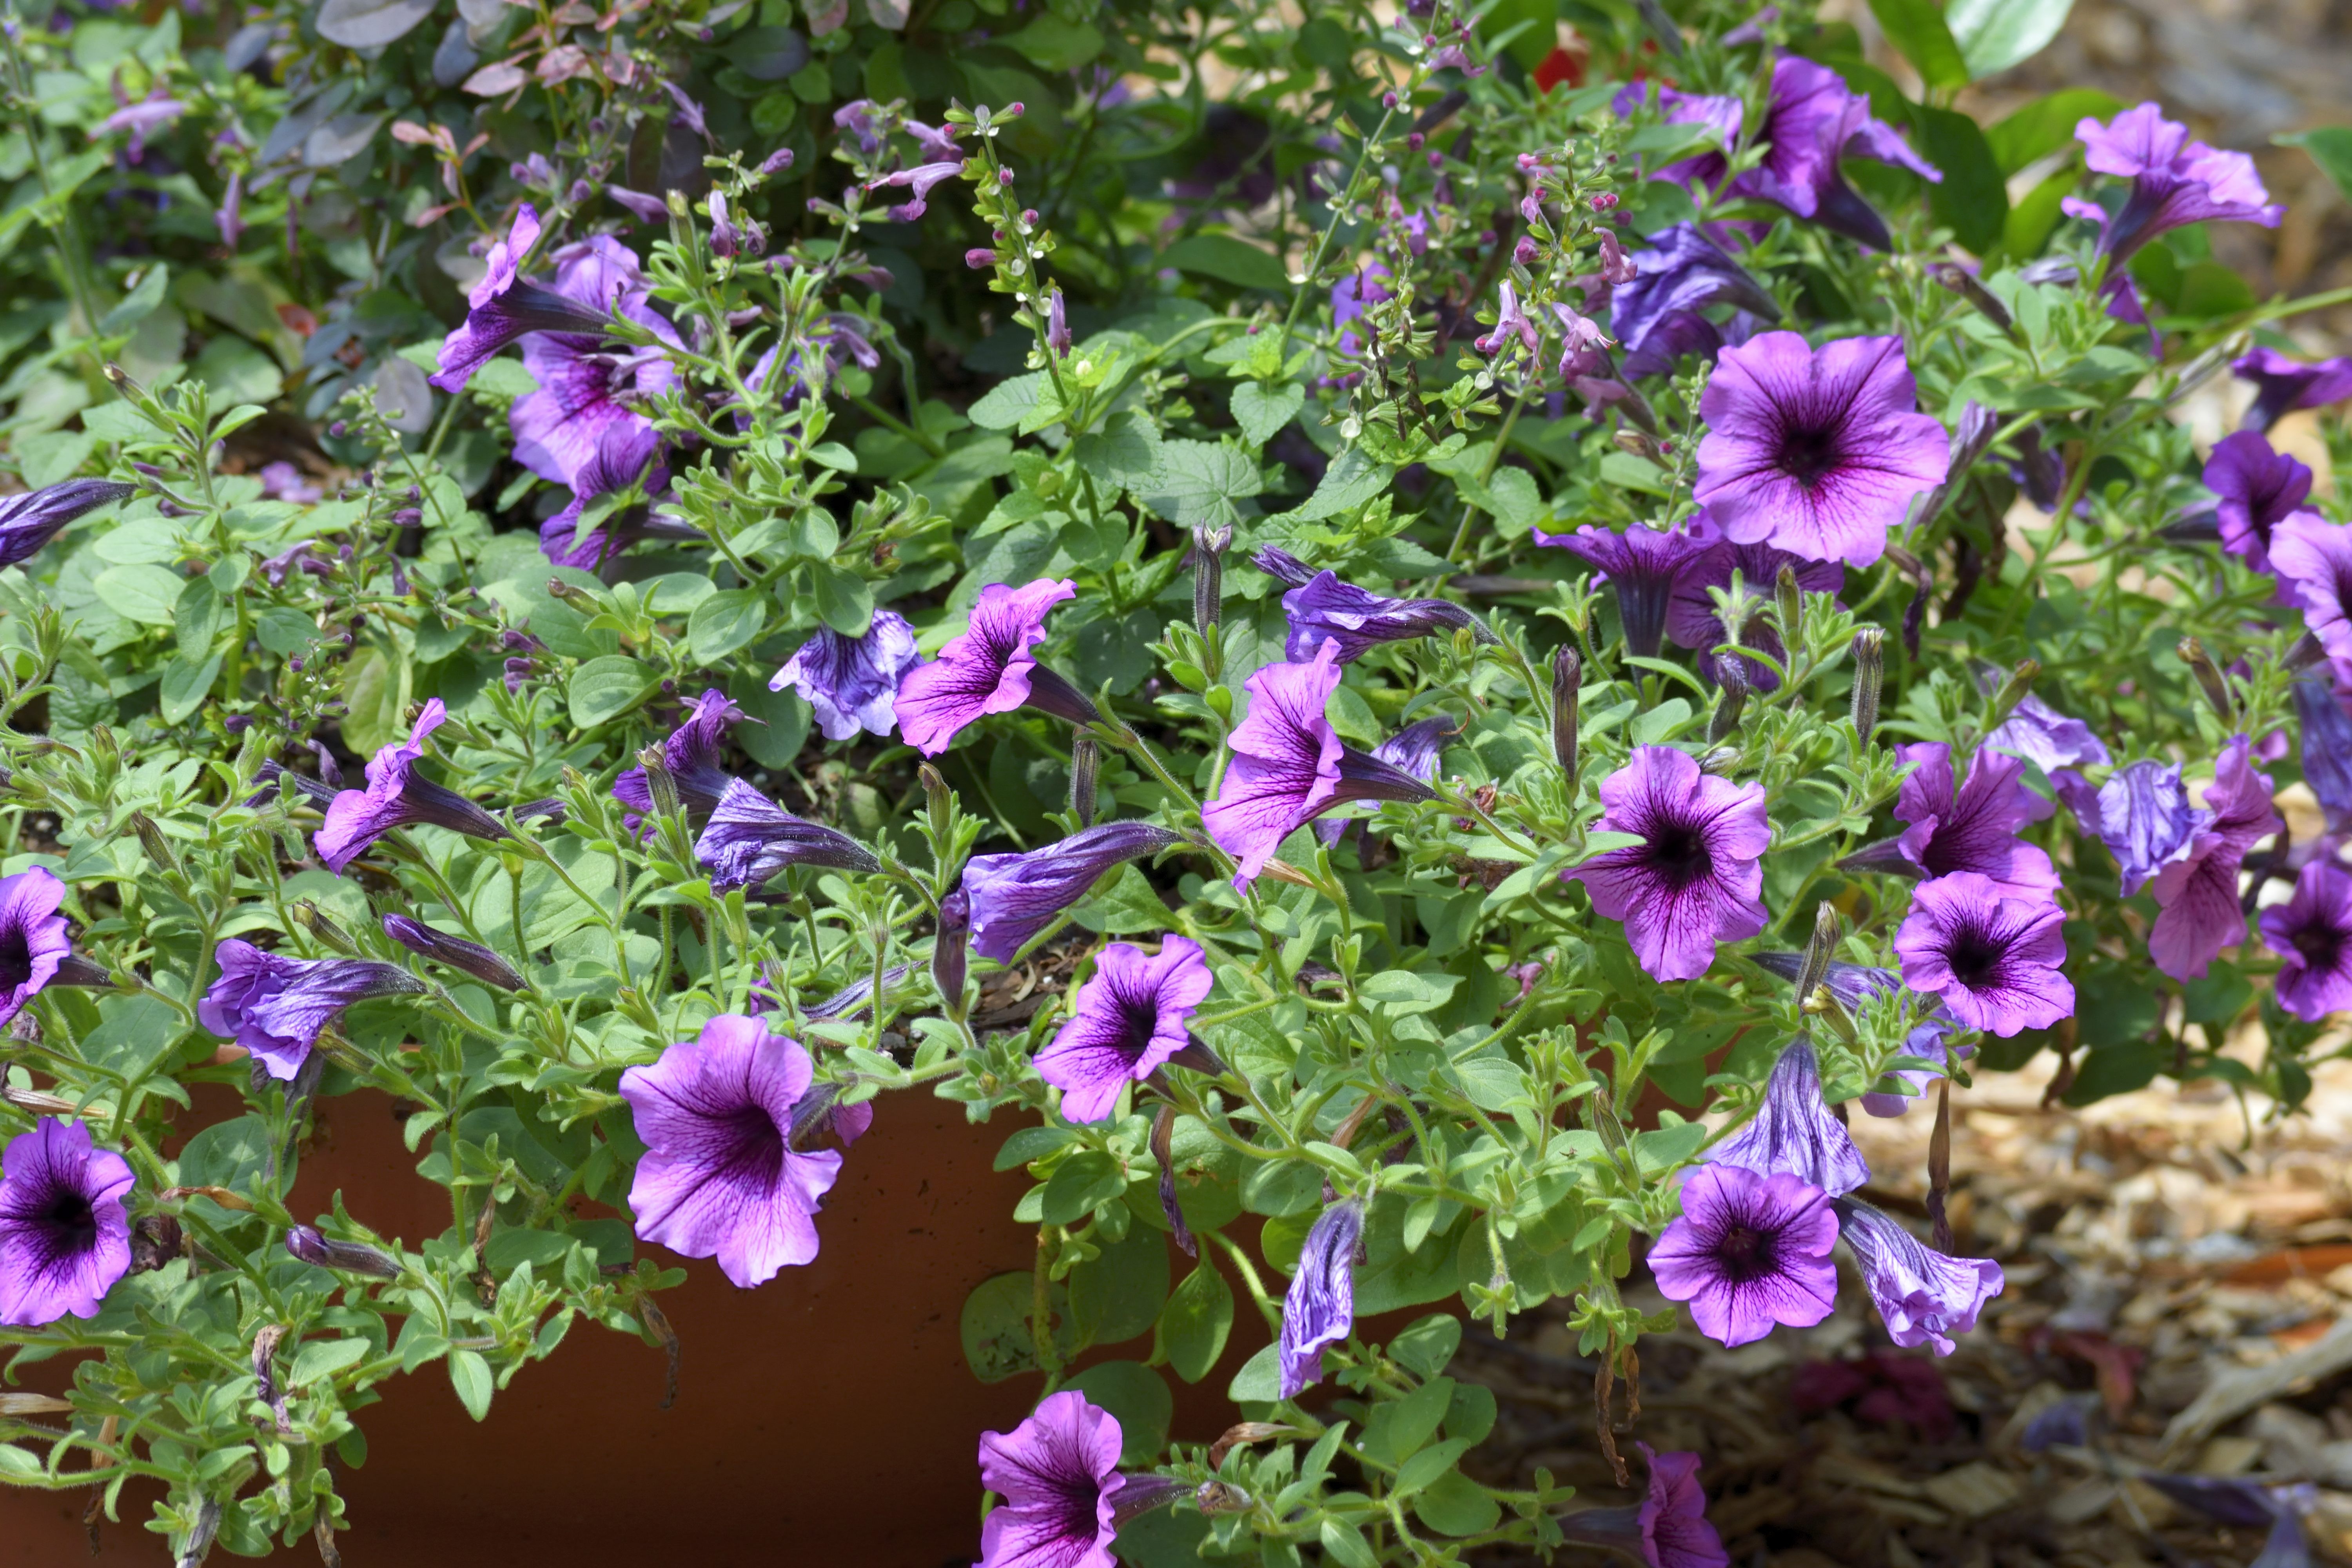
nature, growth, plant, flower, petal, bloom, floral, herb, grow, botany, colorful, garden, flora, wildflower, flowers, geranium, background, horticulture, viola, flowering plant, bellflower family, annual plant, land plant, violet family, geraniales